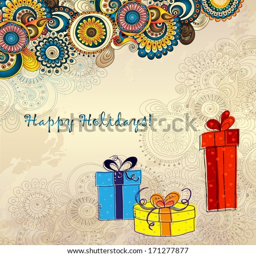
holiday card with gift boxes with bows on the doodle floral background .